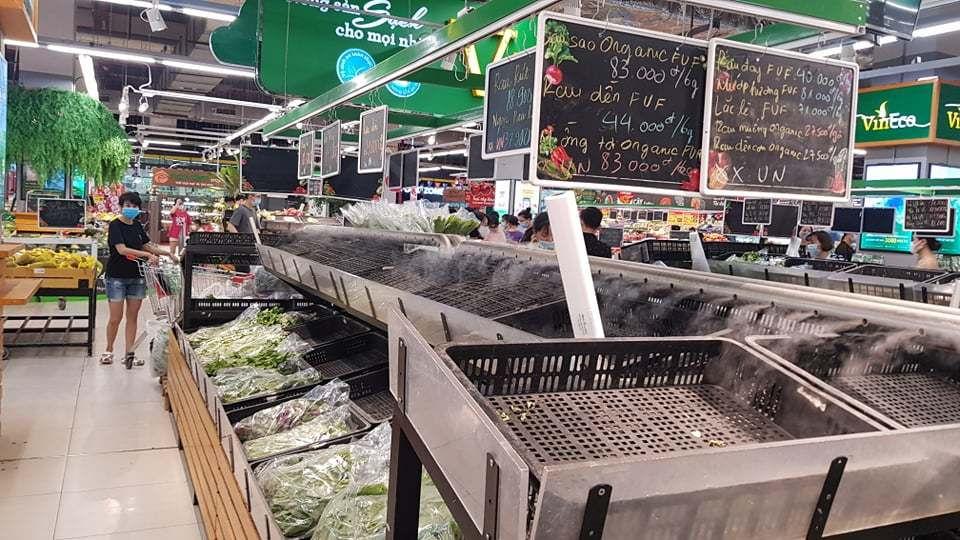
ở trên kệ hàng có nhiều cái rổ trống màu đen